Nagoya Noh Theater

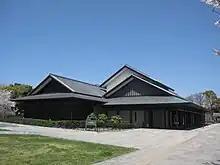
Nagoya Noh Theater

The Nagoya Noh Theater (名古屋能楽堂) is a Noh drama theatre building located in the city of Nagoya, central Japan.